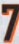
Number: 7